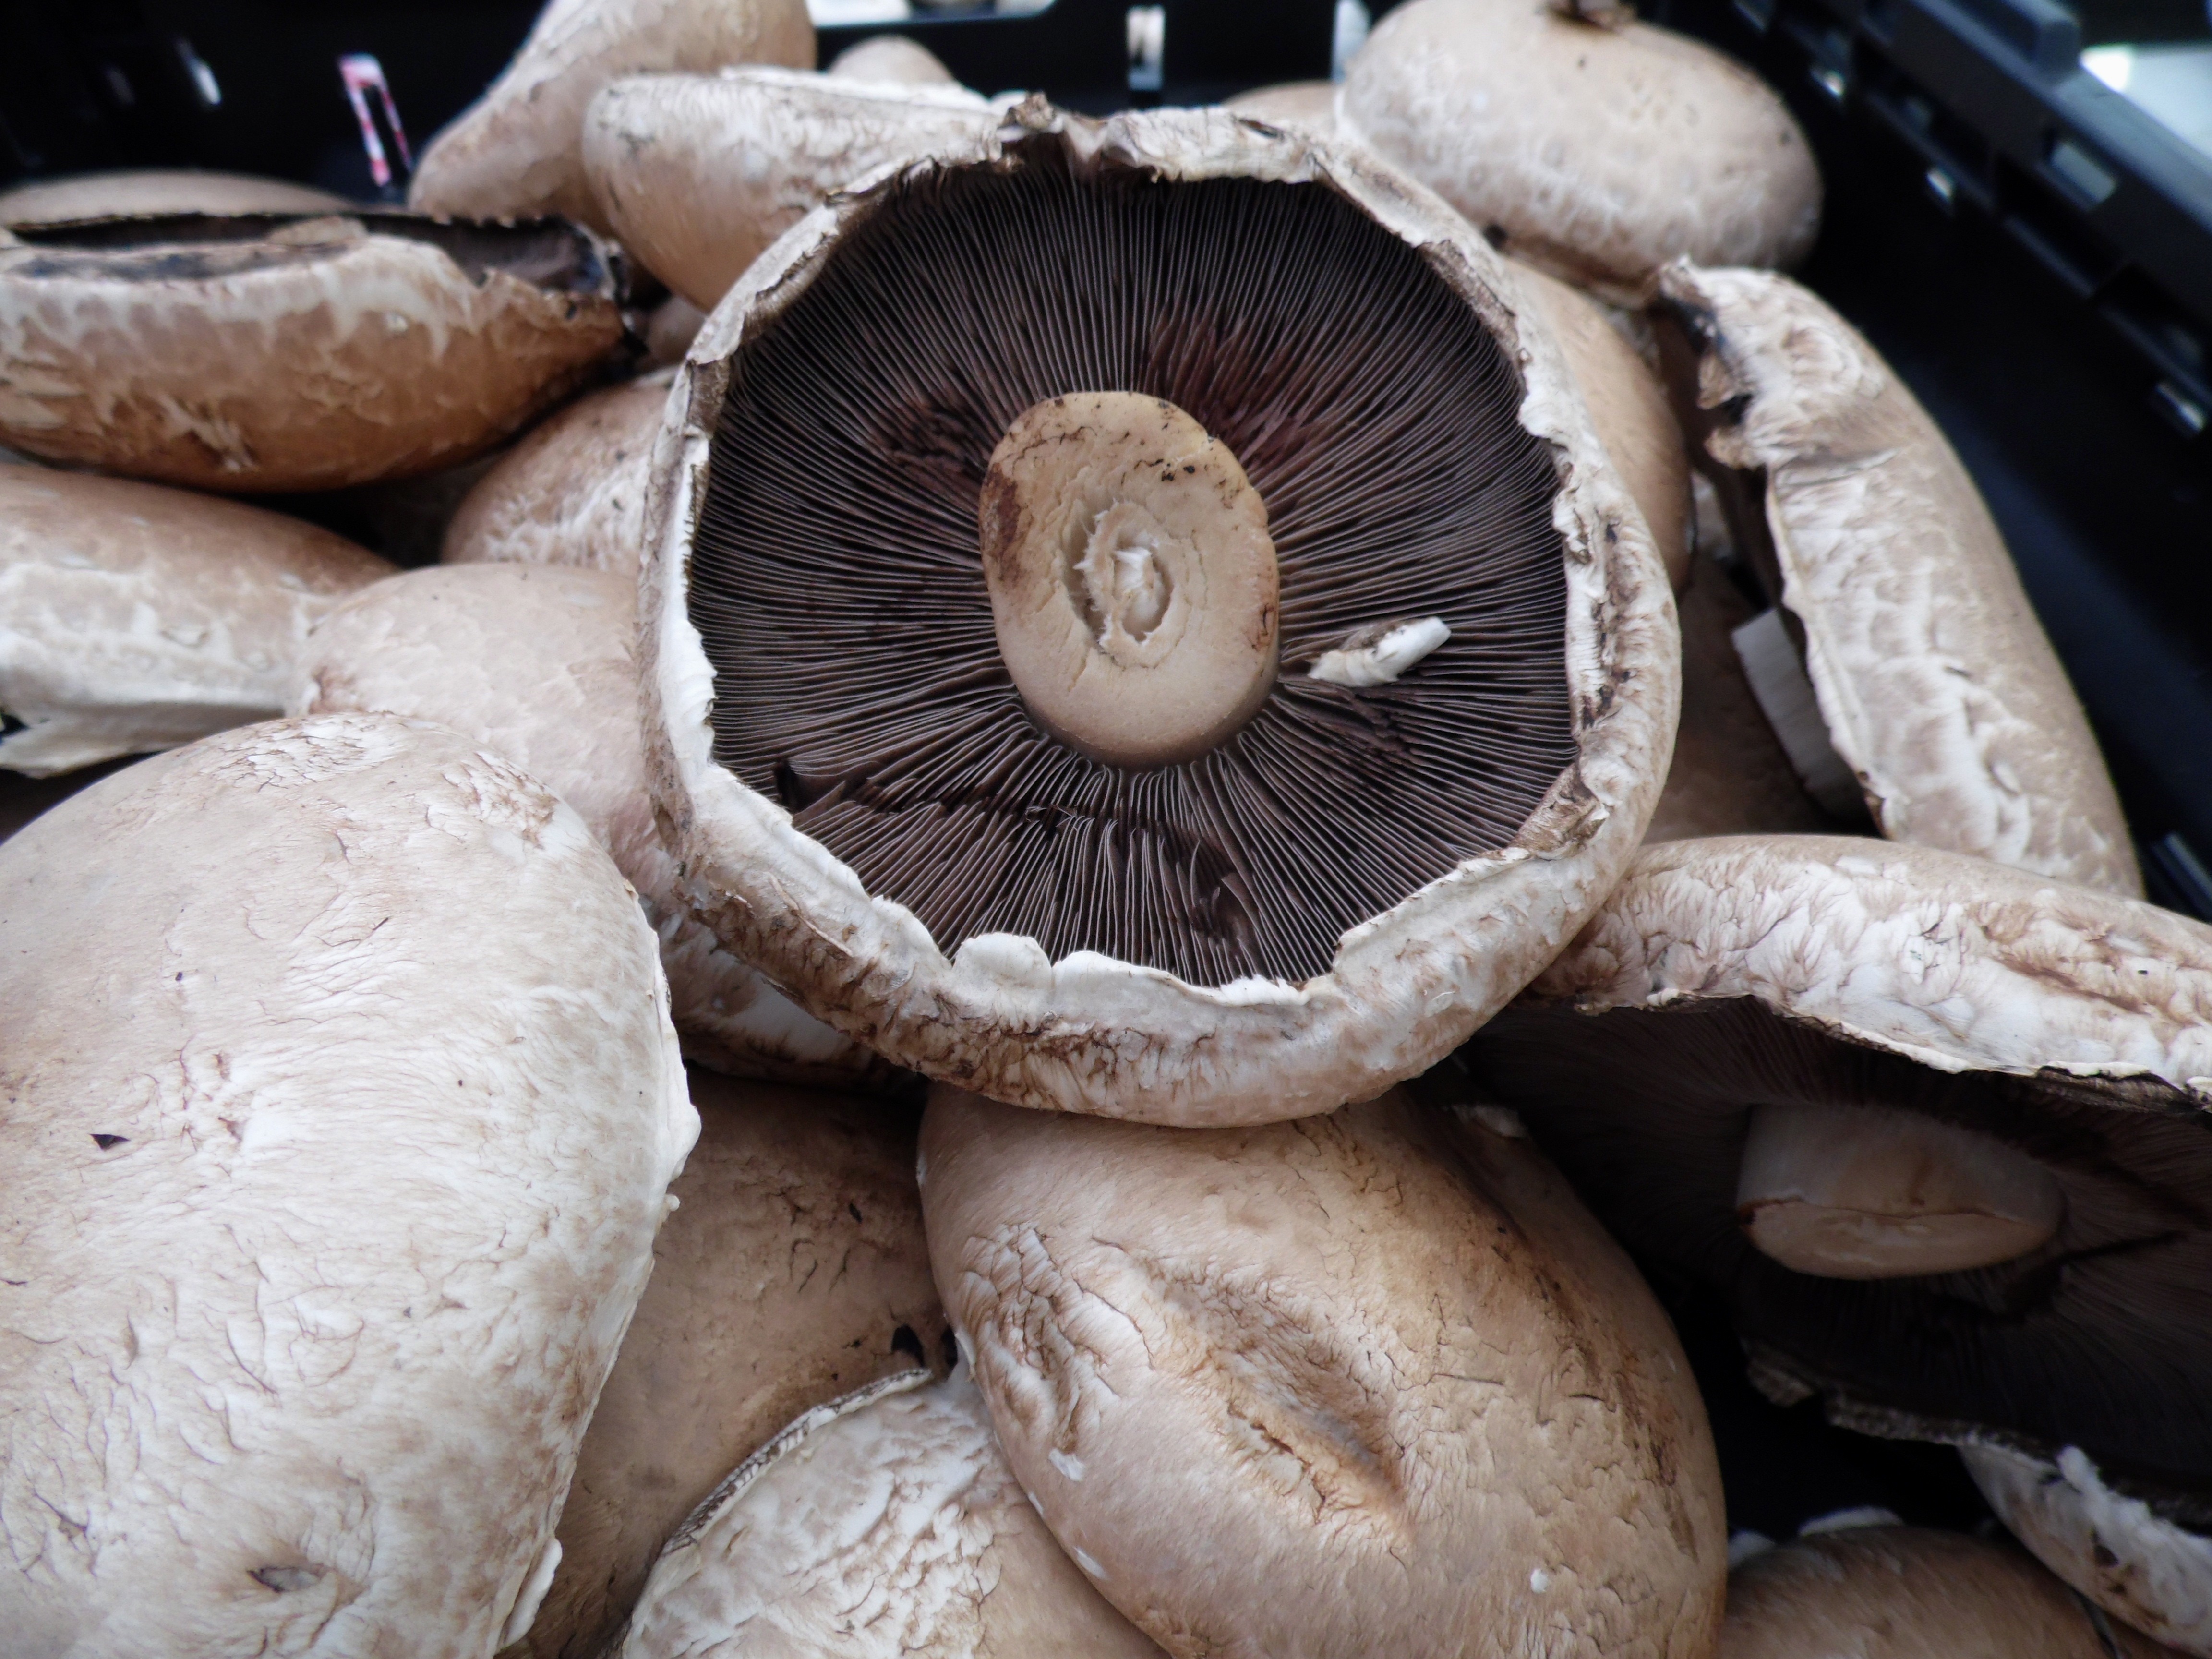
forest, group, growth, stem, wild, food, harvest, cooking, ingredient, culinary, vegetable, grow, natural, autumn, fresh, brown, mushroom, gourmet, healthy, eat, delicious, season, fungus, nutrition, beige, fungi, mushrooms, seasonal, tasty, vegetarian, boletus, raw, caps, diet, edible, eatable, porcini, organic, agaricus, delicacy, matsutake, oyster mushroom, edible mushroom, shiitake, medicinal mushroom, agaricomycetes, agaricaceae, champignon mushroom, pleurotus eryngii, edulis, portabella